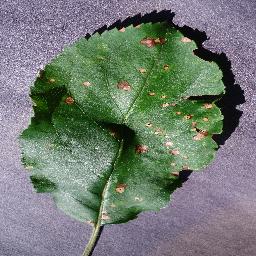
Label: Apple___Black_rot